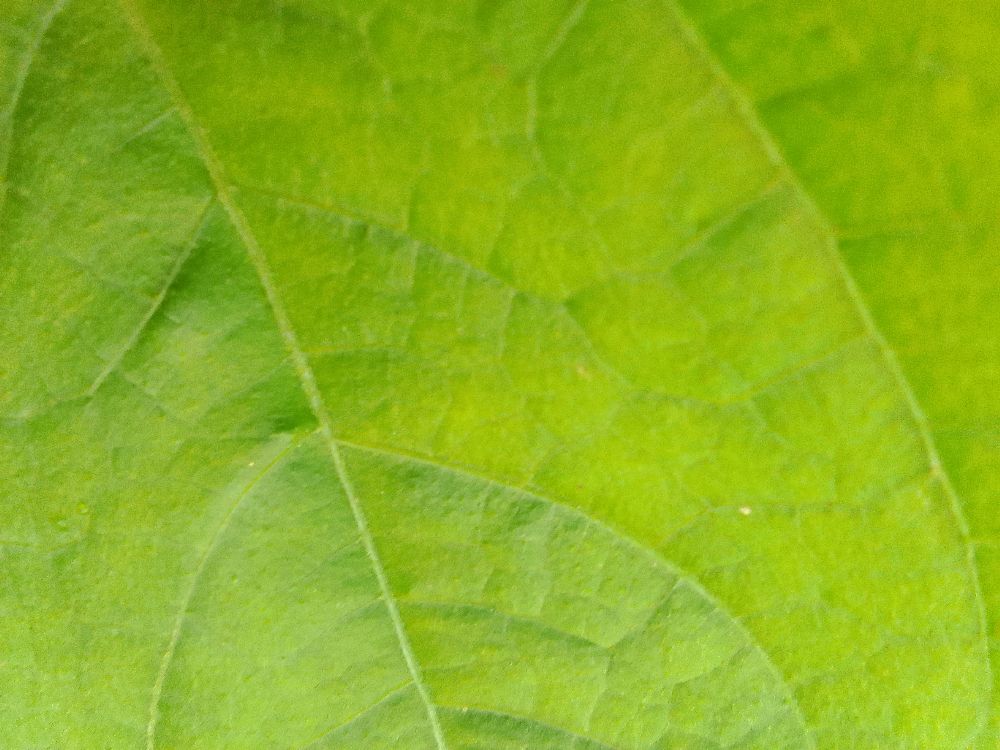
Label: healthy